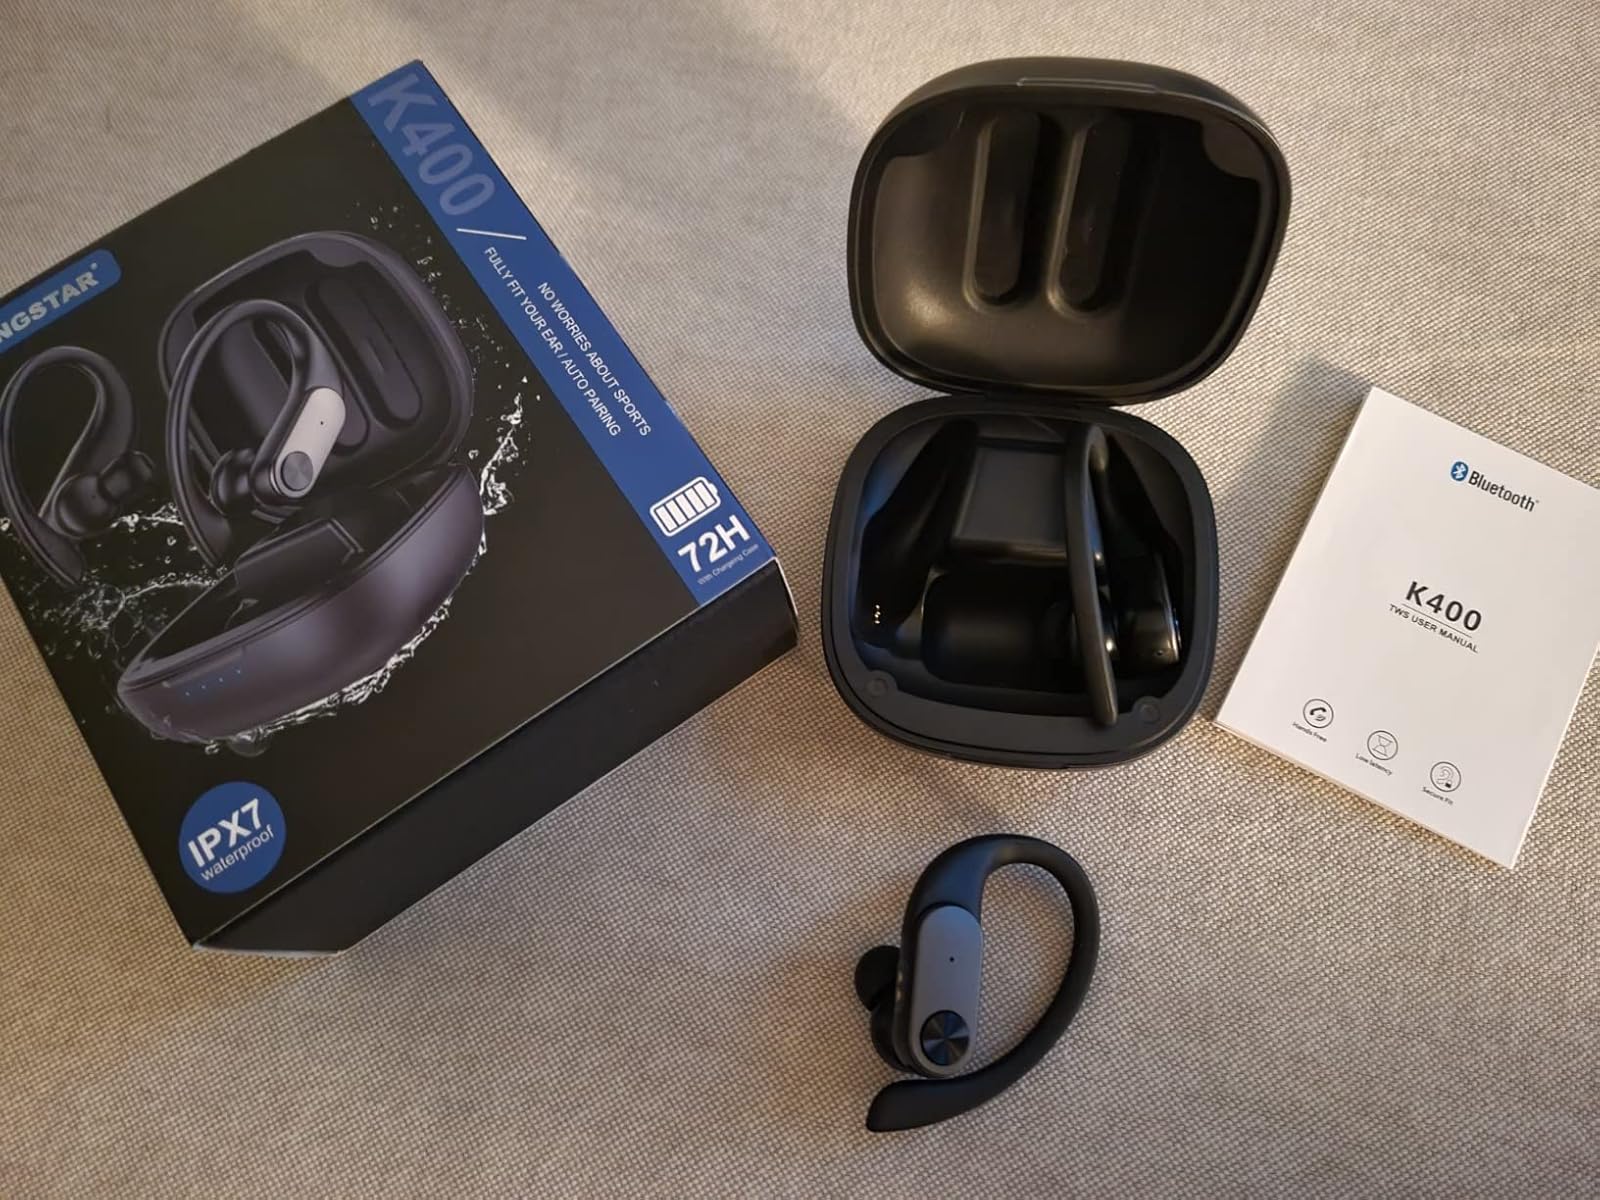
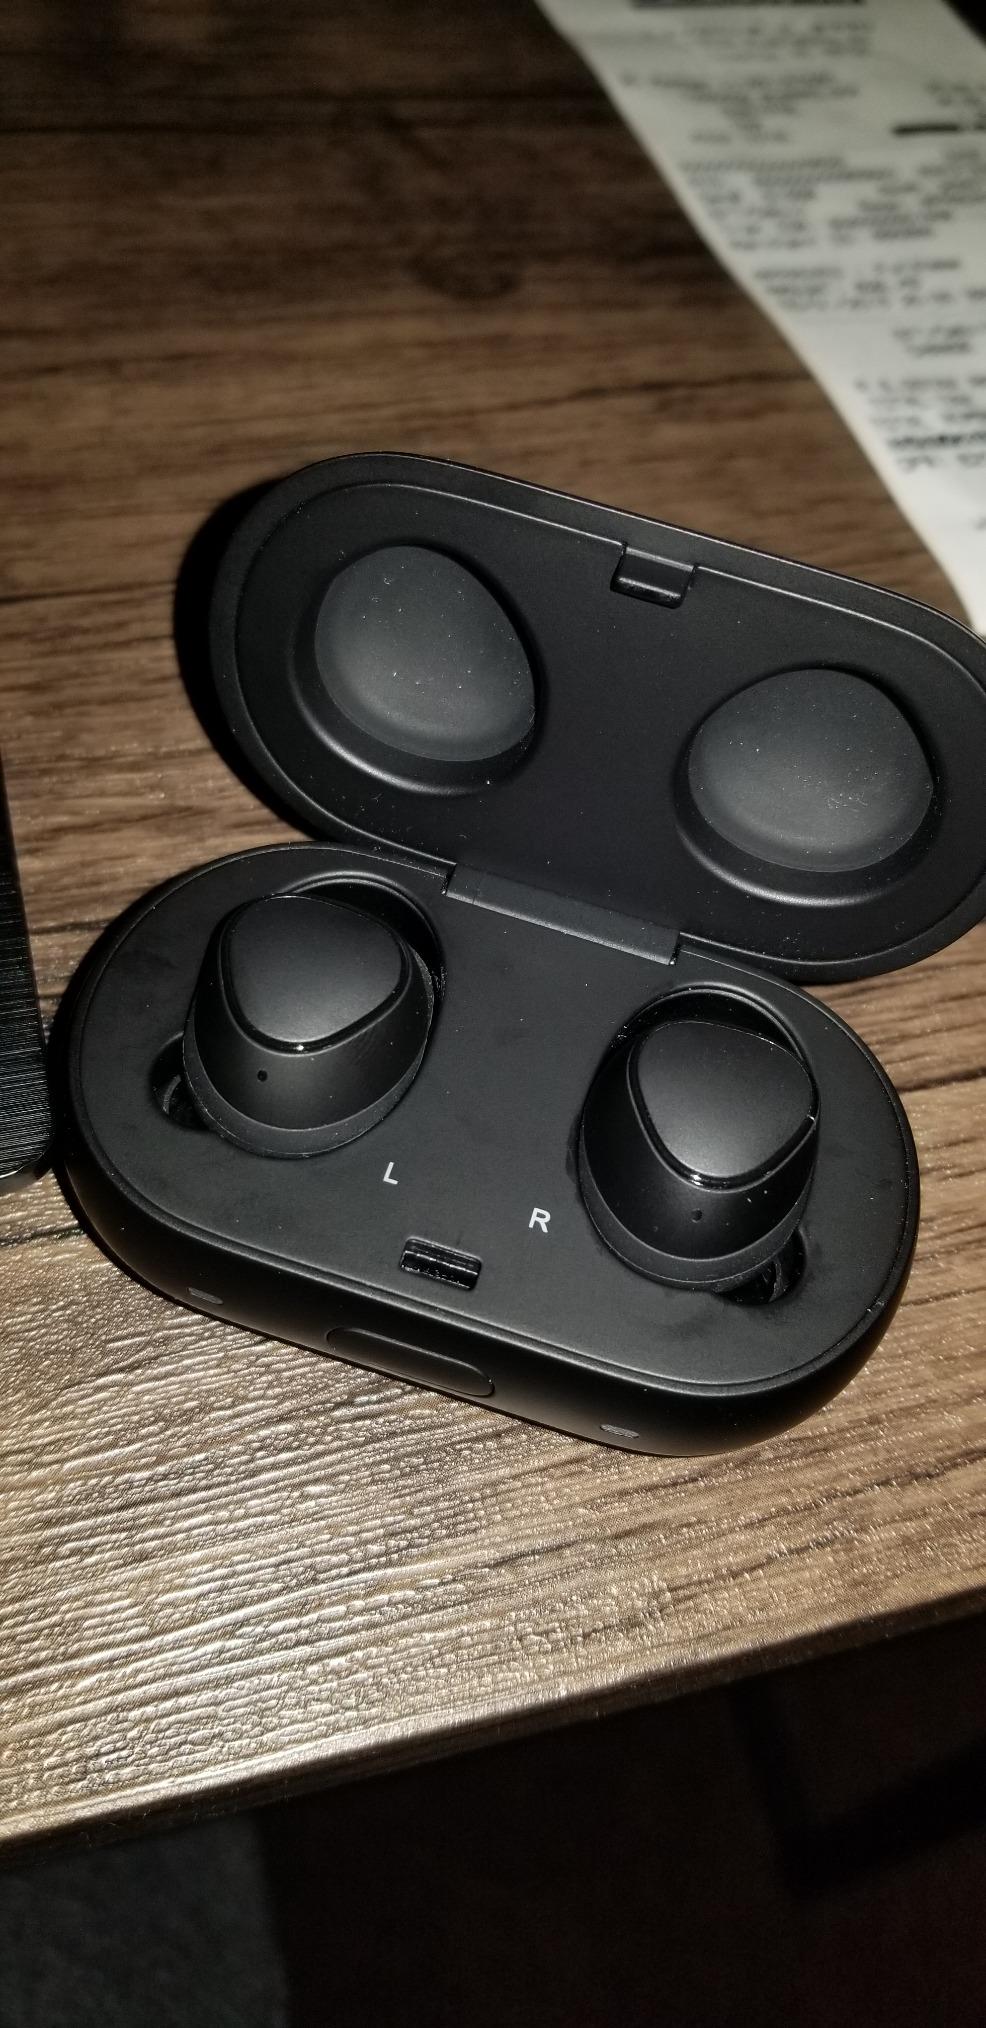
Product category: earbuds
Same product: no